Edmund Grindal

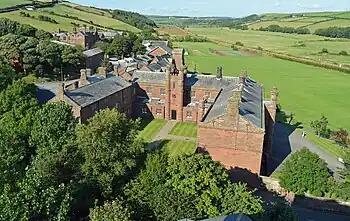
St. Bees School, Cumbria, the Foundation block. The original Elizabethan school is the range on the left of the quad.

By the 17th century, Grindal came to be admired by the Puritans who were experiencing persecution at the hands of Archbishop Laud.